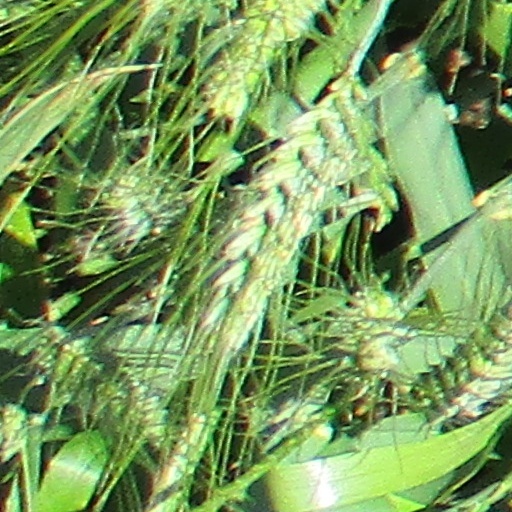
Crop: wheat